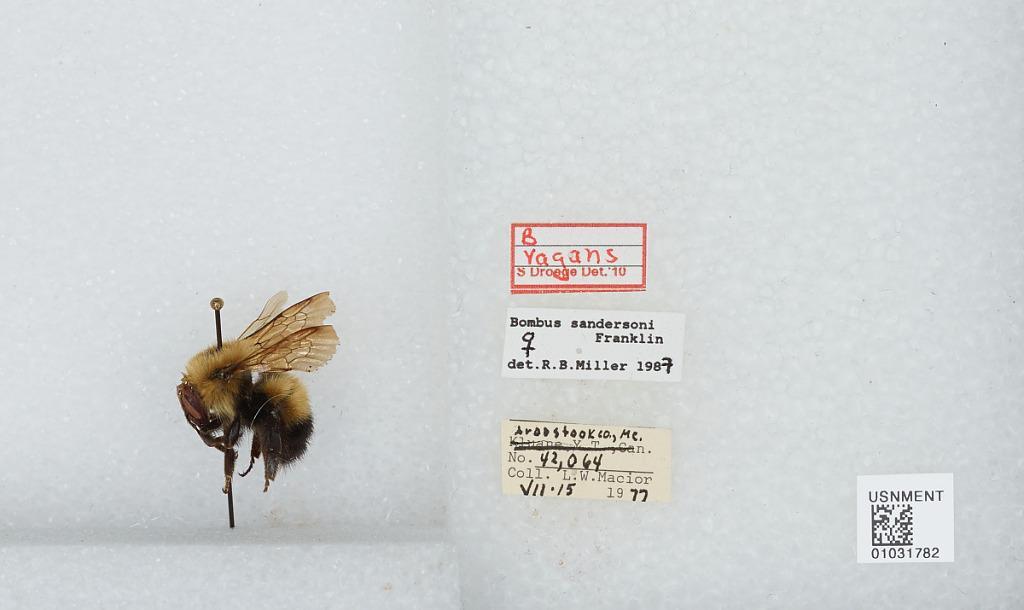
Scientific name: Bombus (Pyrobombus) vagans vagans Smith
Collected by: L. Macior
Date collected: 1977-7-15
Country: United States
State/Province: Maine
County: Aroostook
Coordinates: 46.65, -68.58